Josef Bolf

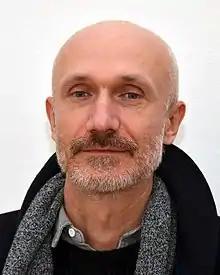
Josef Bolf (2017)foto Jindřich Nosek

Josef Bolf (born October 7, 1971 in Prague) is a Czech painter. He studied at the Academy between 1990–1998. In 1995 he studied at Kongsthögskolan (Stockholm) and in 1996 at the Akademie der Bildenden Künste in Stuttgart. From 1996 to 2002 he was a member of the art group "Bezhlavý jezdec".